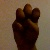
The image shows a hand gesture representing the letter 'E' in Indian Sign Language.